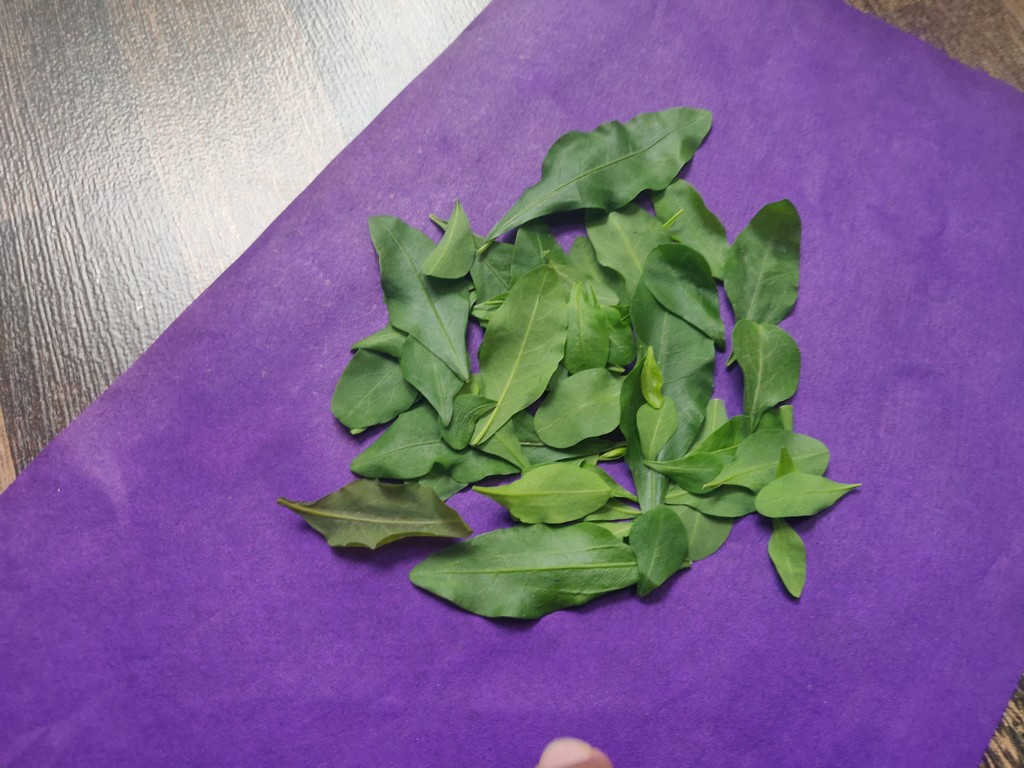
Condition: Healthy
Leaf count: multiple
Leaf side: unknown